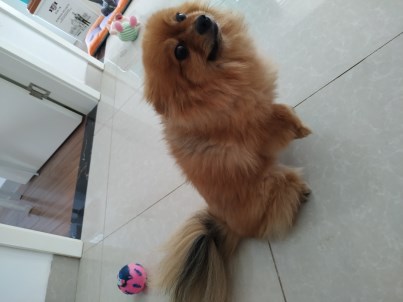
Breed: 1936-n000005-Pomeranian